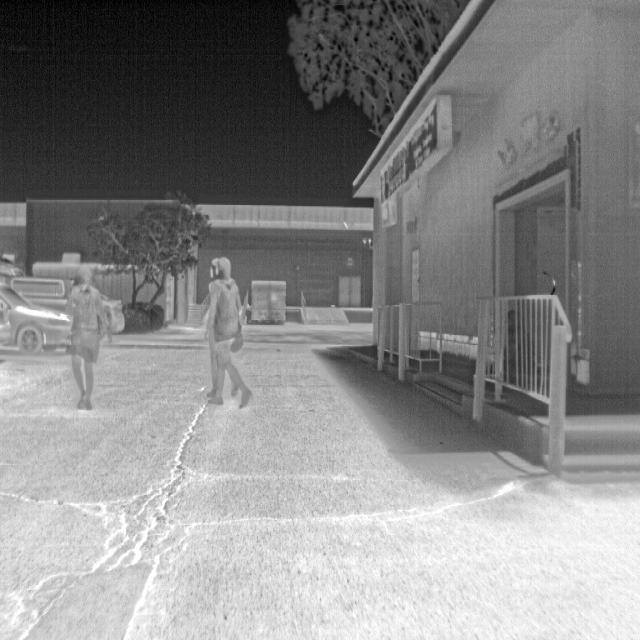
Detected objects:
label: person
label: person
label: person